Stealth technology

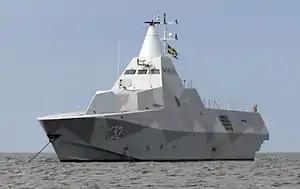
, a stealth ship

In addition to altering the tail, stealth design must bury the engines within the wing or fuselage, or in some cases where stealth is applied to an extant aircraft, install baffles in the air intakes, so that the compressor blades are not visible to radar. A stealthy shape must be devoid of complex bumps or protrusions of any kind, meaning that weapons, fuel tanks, and other stores must not be carried externally. Any stealthy vehicle becomes un-stealthy when a door or hatch opens.